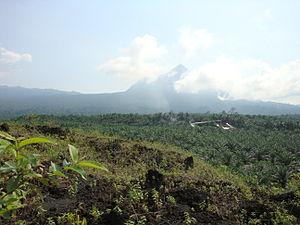
L'Etinde, aussi appelé Petit mont Cameroun, est un sommet de 1 713 m, situé près de Limbé au sud du mont Cameroun.
Le Cameroun, en forme longue la république du Cameroun, est un pays d'Afrique centrale, situé entre le Nigéria au nord-nord-ouest, le Tchad au nord-nord-est, la République centrafricaine à l'est, la république du Congo au sud-est, le Gabon au sud, la Guinée équatoriale au sud-ouest et le golfe de Guinée au sud-ouest. Les langues officielles sont le français et l'anglais pour un pays qui compte une multitude de langues locales.